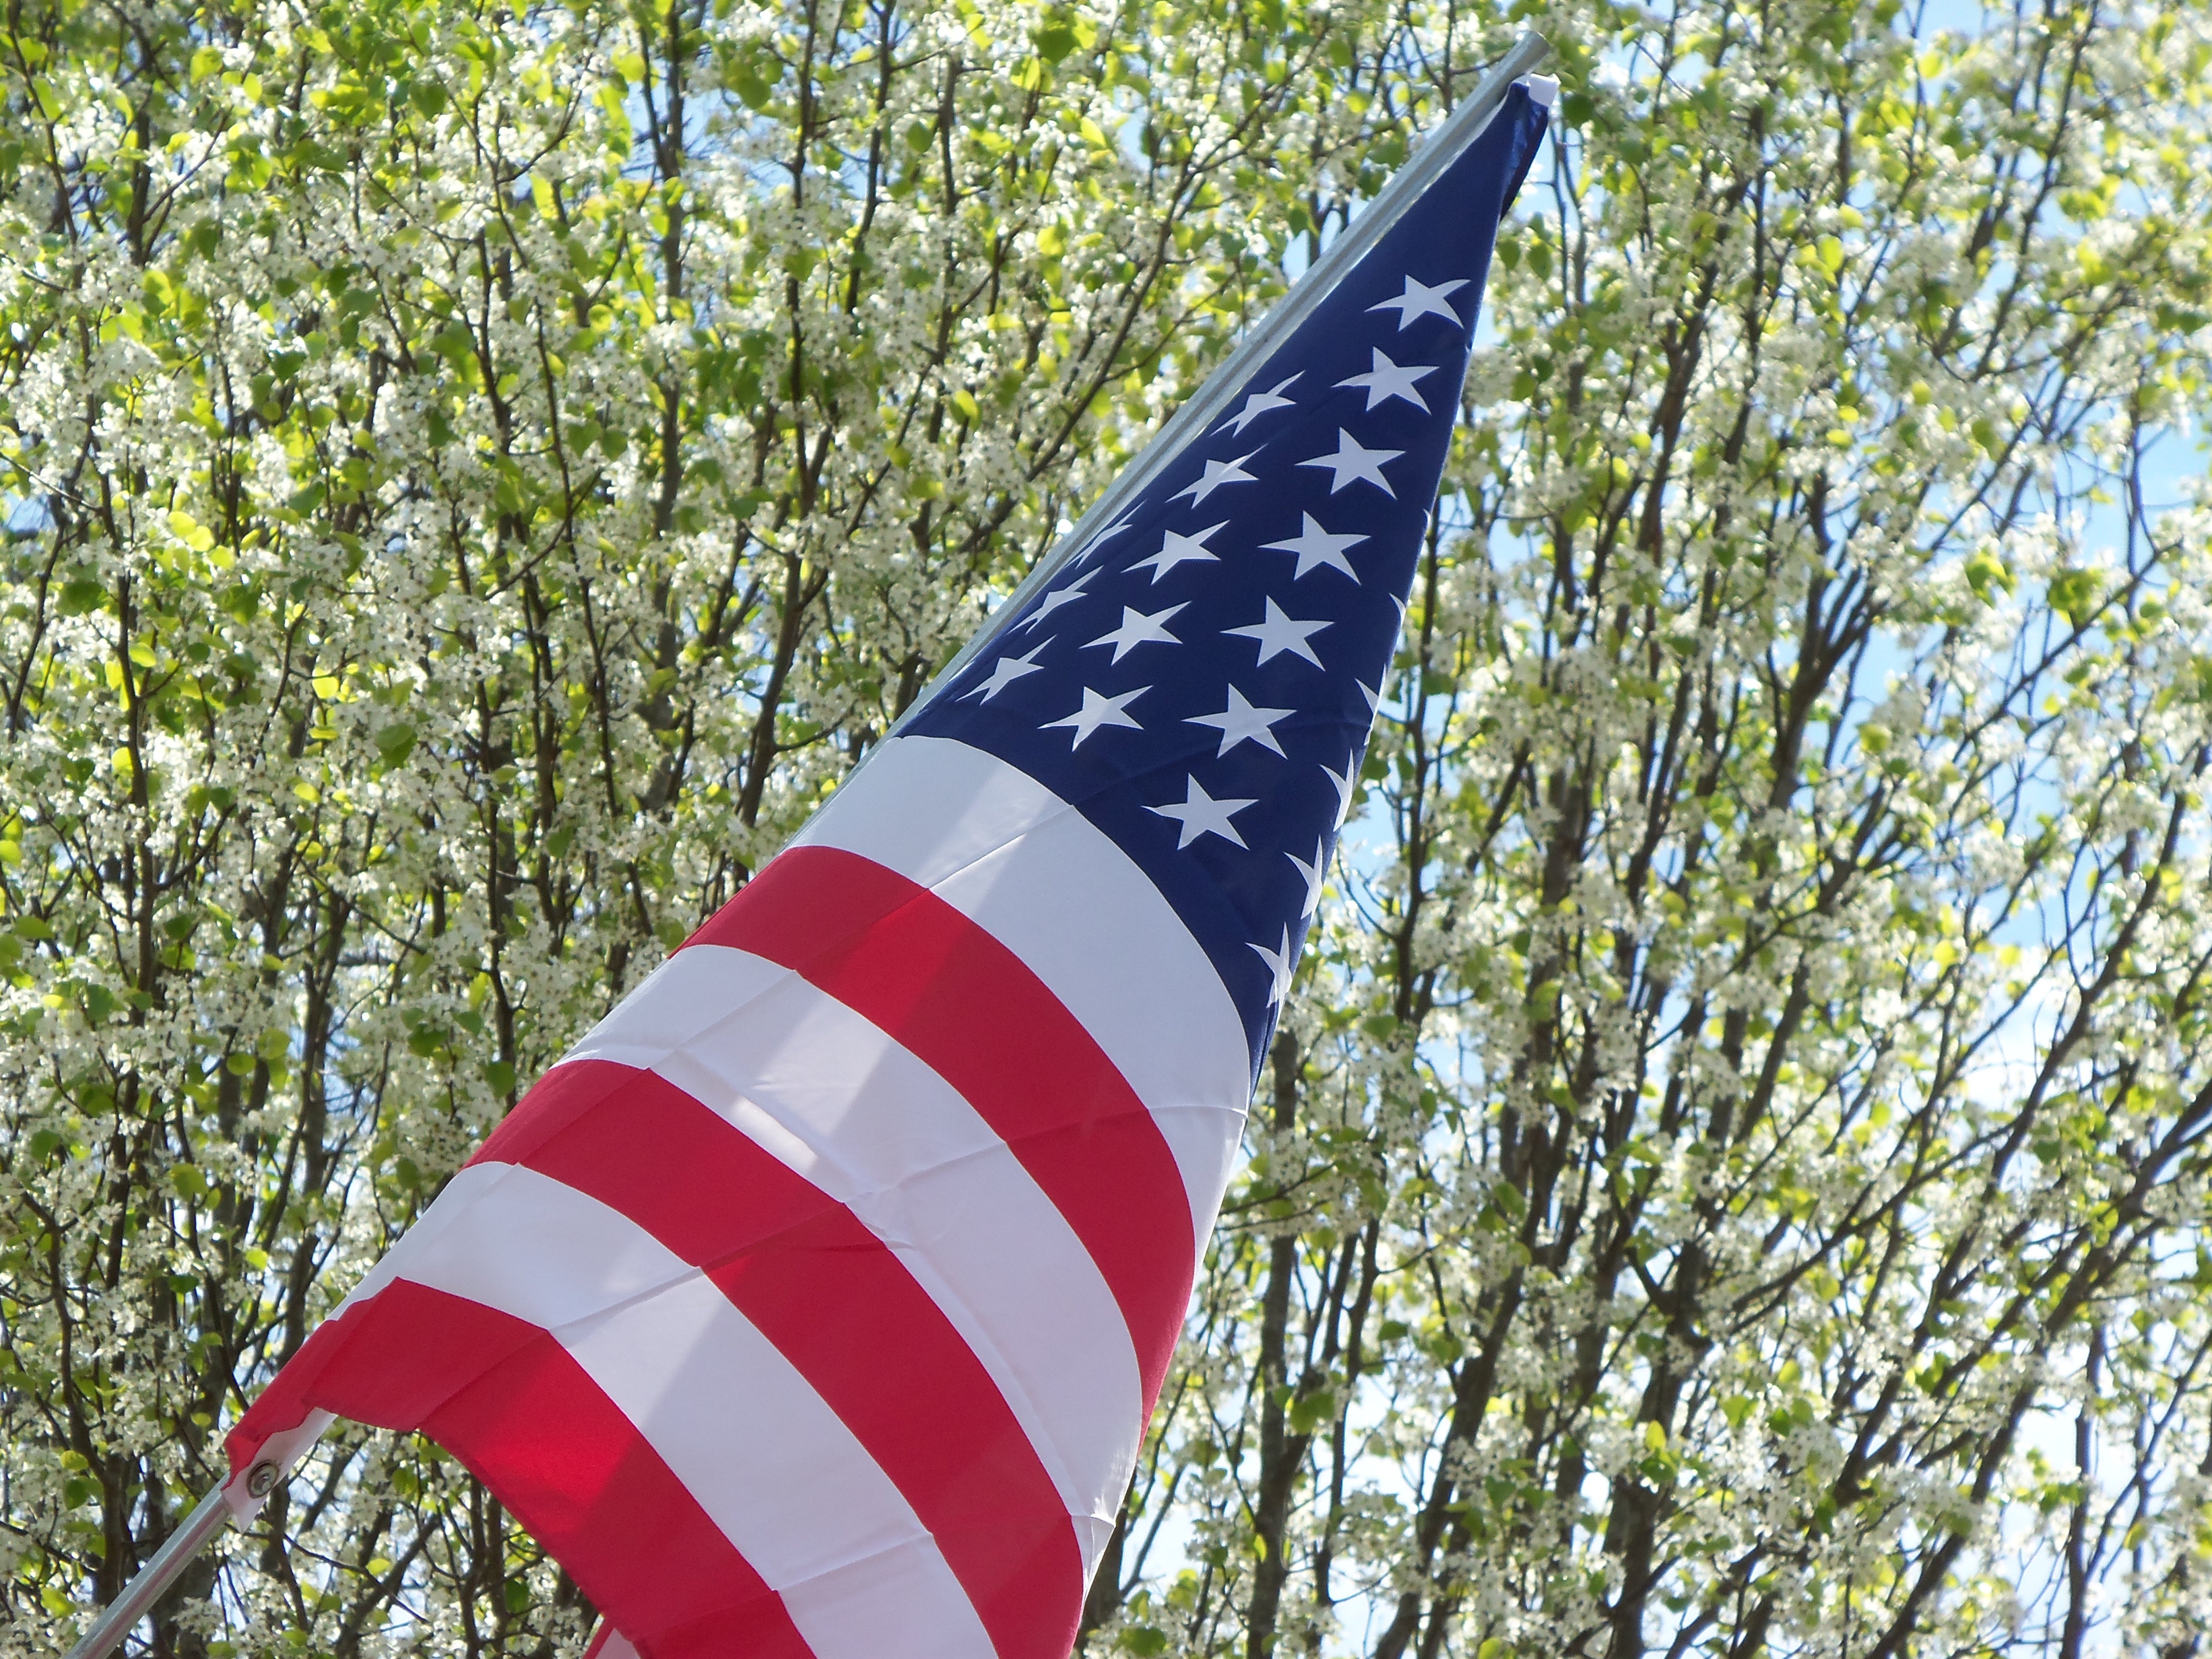
tree, wing, flower, celebration, red, vehicle, symbol, flag, usa, american flag, freedom, patriotism, national, american, united, nation, independence, states, patriotic, democracy, waving, man made object, flag of the united states